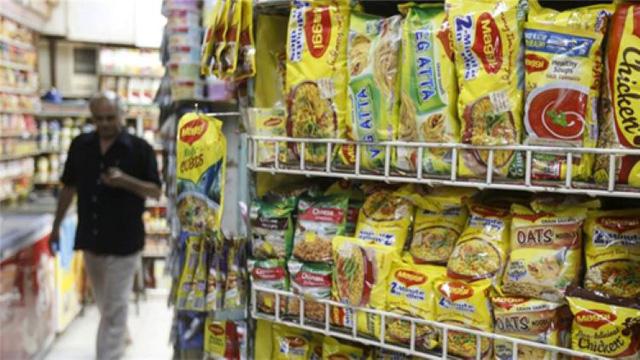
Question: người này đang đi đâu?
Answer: người này đang đi siêu thị